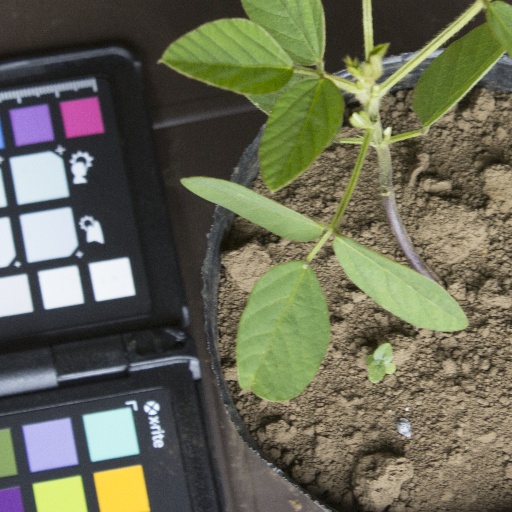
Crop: soybean